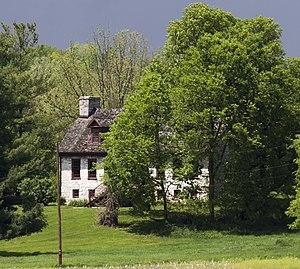
Traveler's Rest, Kearneysville, Virginie occidentale, États-Unis